Florida Platform

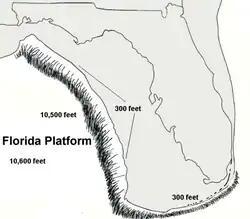
Depiction of Florida Platform with depths

The Florida Platform is a flat geological feature with the emergent portion forming the Florida peninsula.